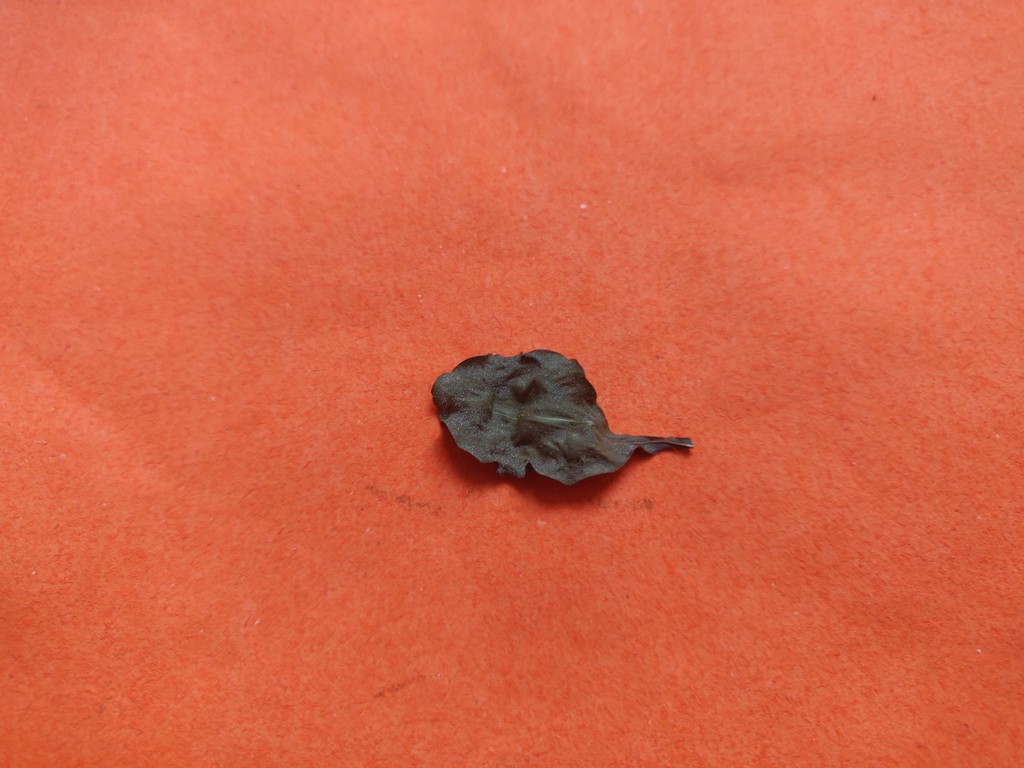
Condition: Dried
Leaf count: single
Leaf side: unknown